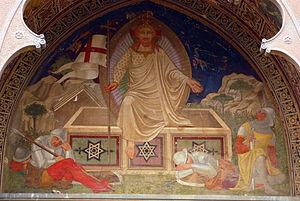
Gaetano Bianchi est un restaurateur d'art et un peintre italien qui fut actif au XIXᵉ siècle.